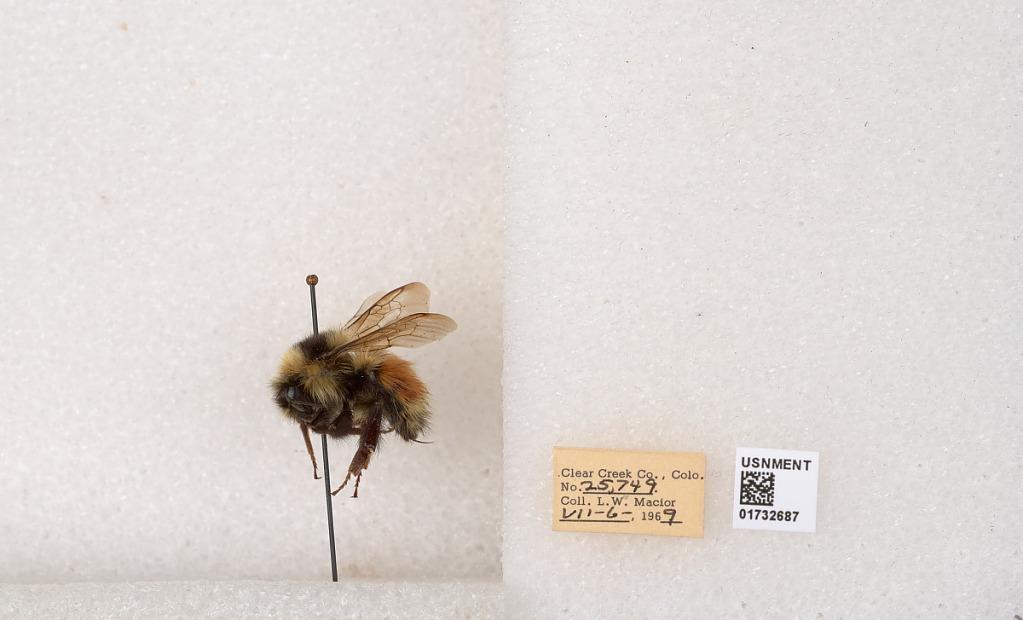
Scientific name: Bombus (Pyrobombus) sylvicola Kirby
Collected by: L. Macior
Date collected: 1969-7-6
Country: United States
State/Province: Colorado
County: Clear Creek
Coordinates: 39.7006, -105.694